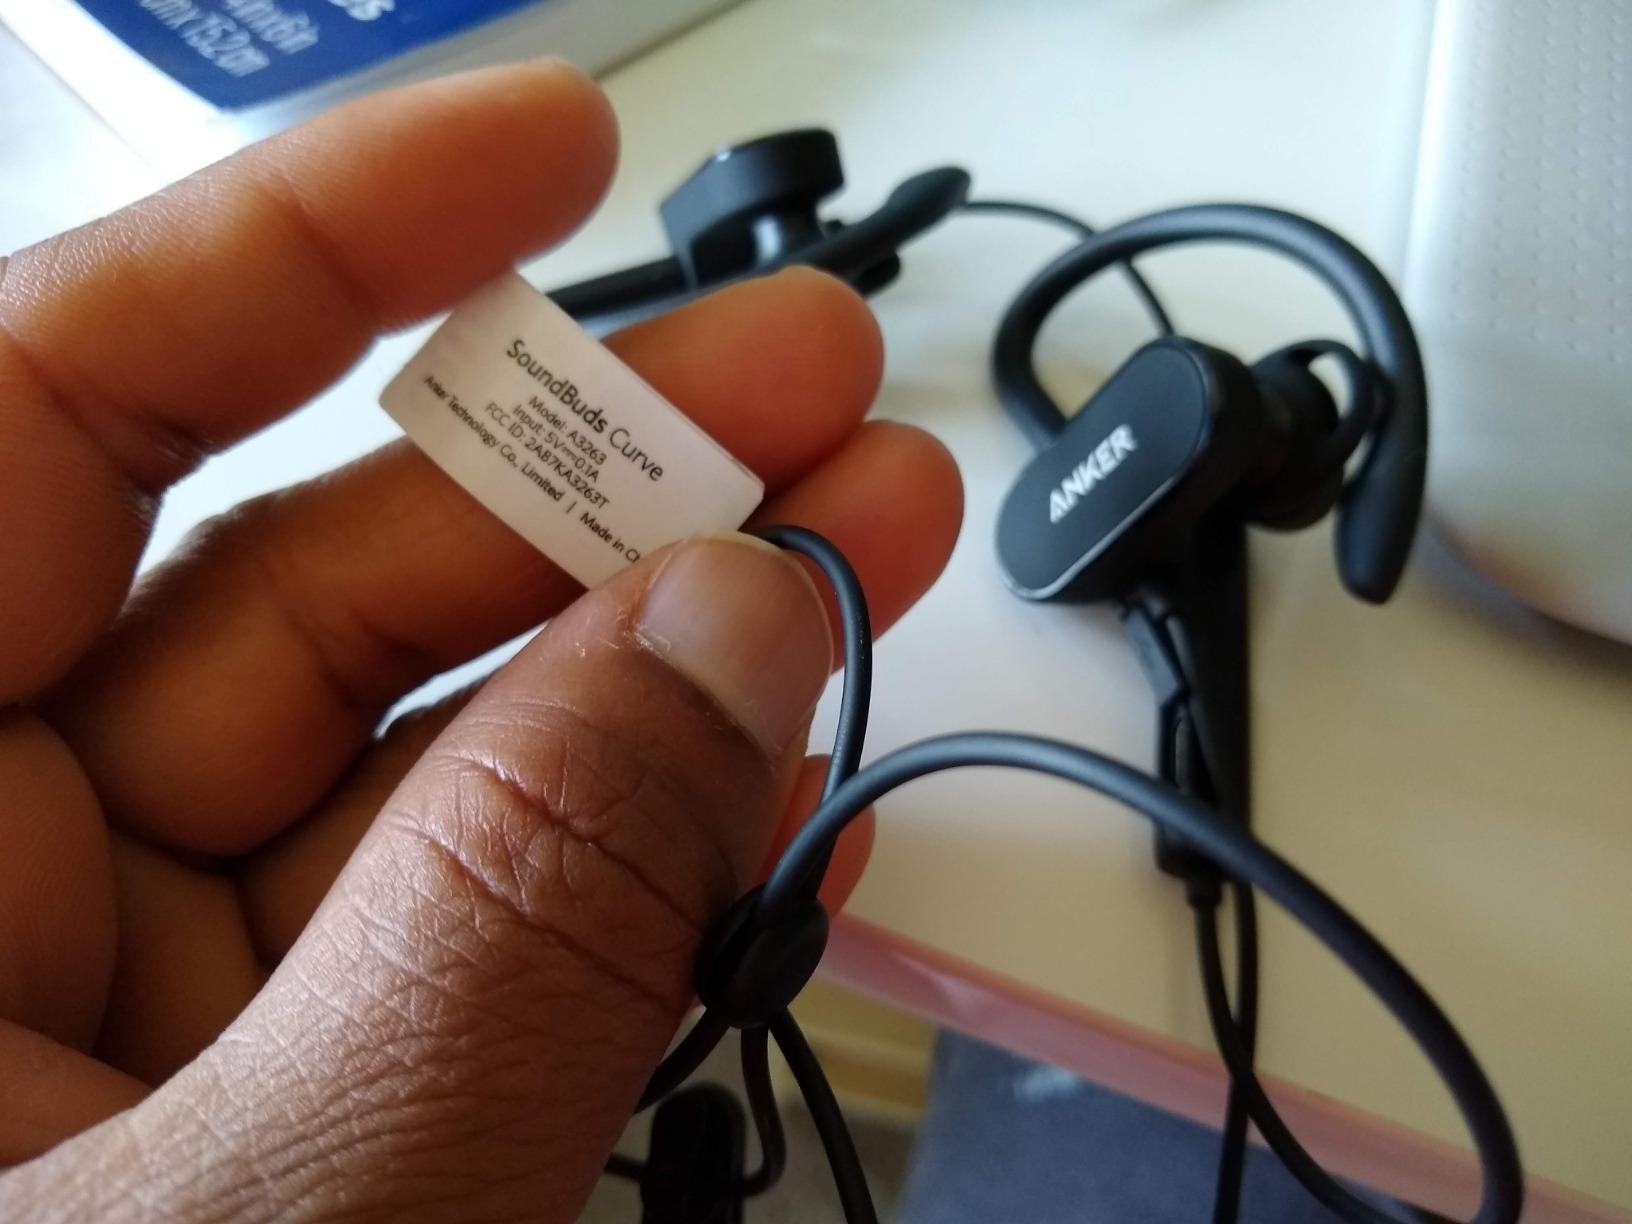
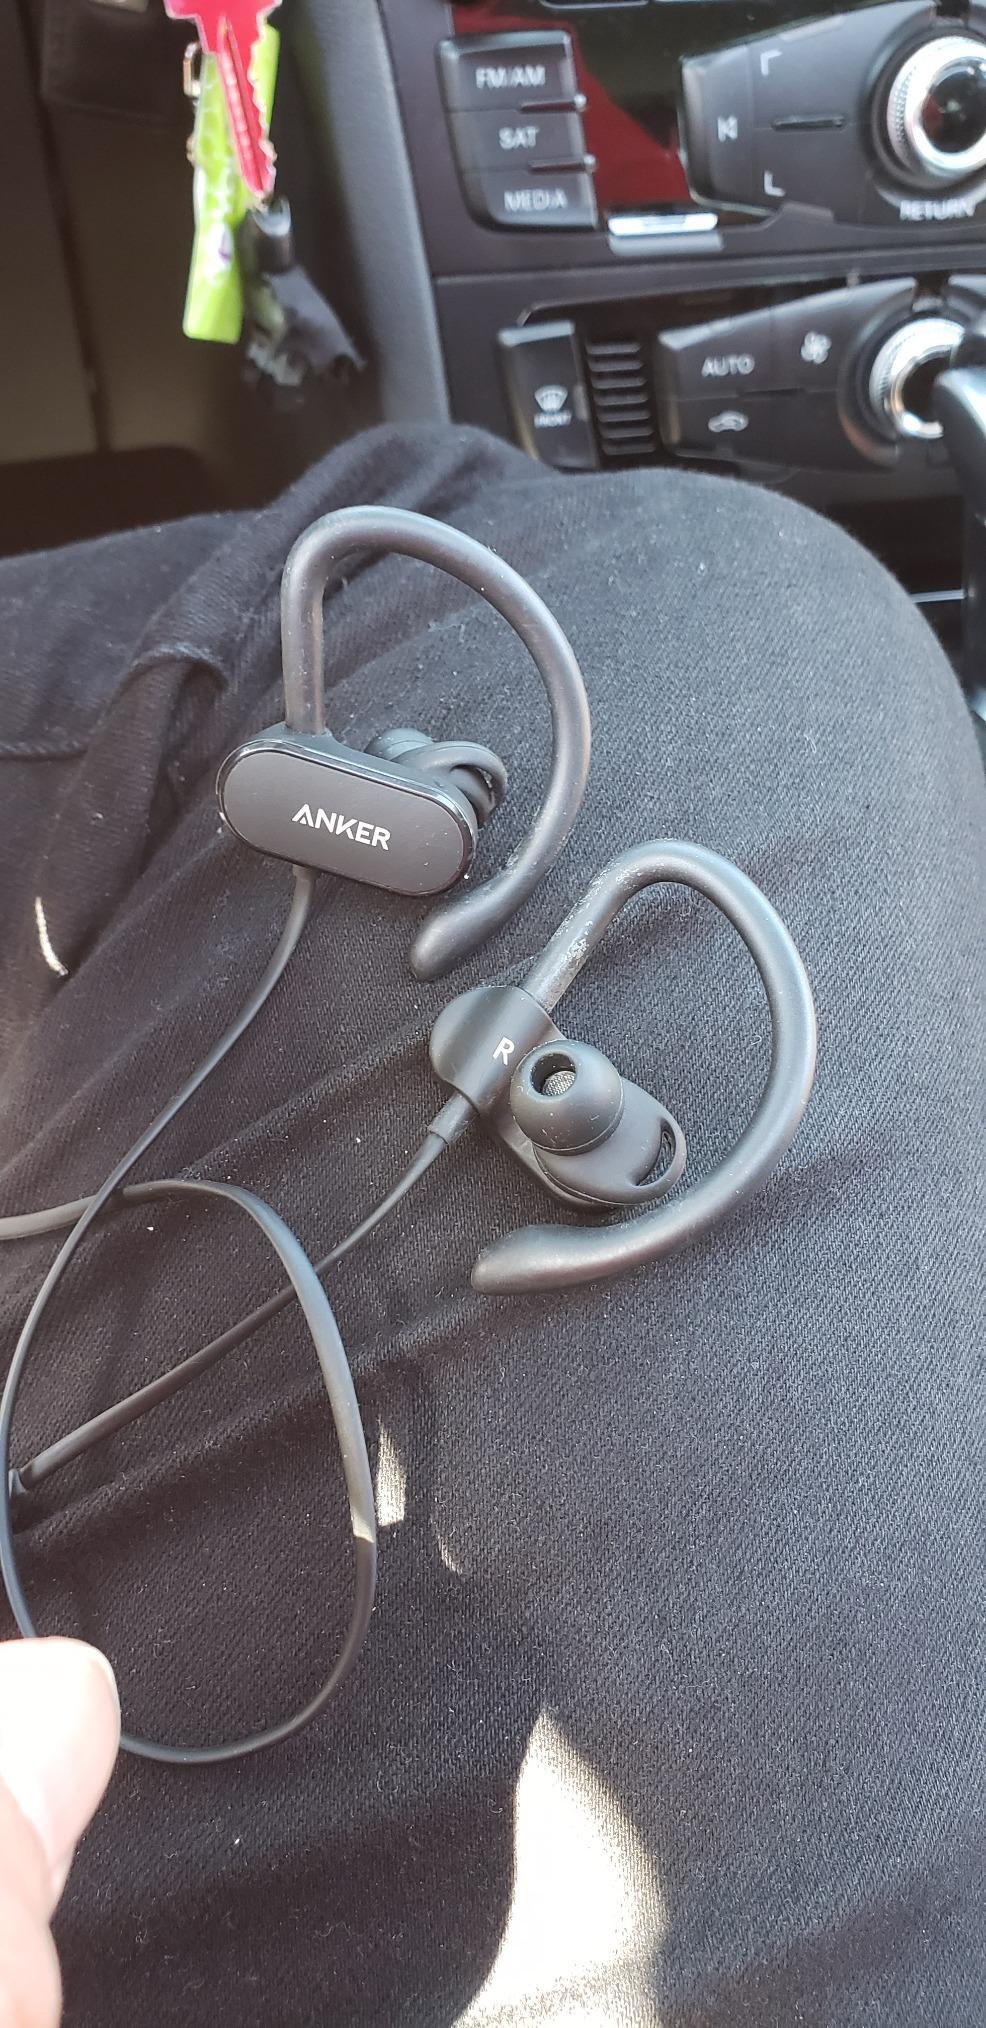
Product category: headphones
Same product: yes